Pavel Ivashko

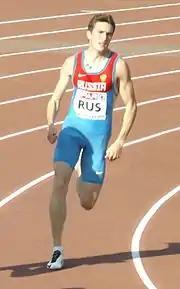
Ivashko at the 2015 European Team Championships

Pavel Aleksandrovich Ivashko (born 16 November 1994 in Surgut) is a Russian sprinter specialising in the 400 metres. He won the silver with the Russian 4 × 400 metres relay at the 2014 European Championships. Individually his biggest success is the silver medal at the 2015 European U23 Championships.